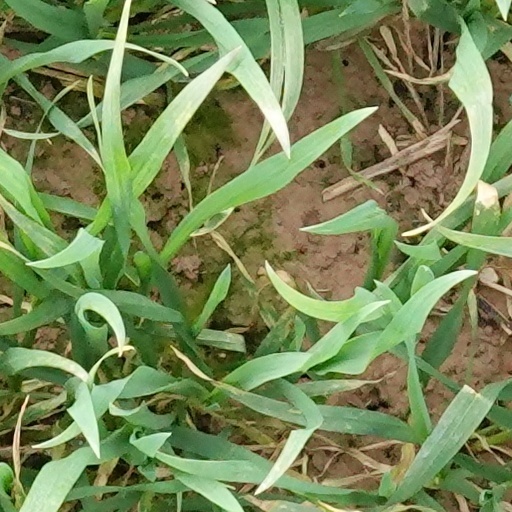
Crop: wheat